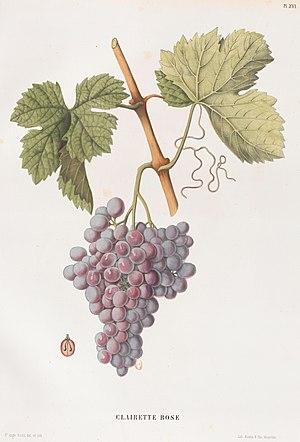
Lithographie du cépage Clairette rose
La clairette rose est un cépage aux grains roses, principalement présent en France.